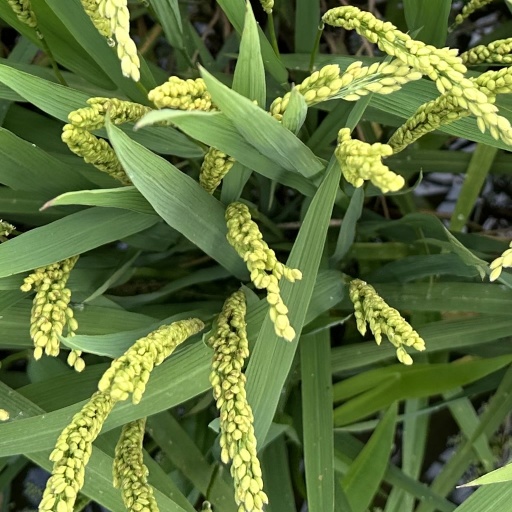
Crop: rice